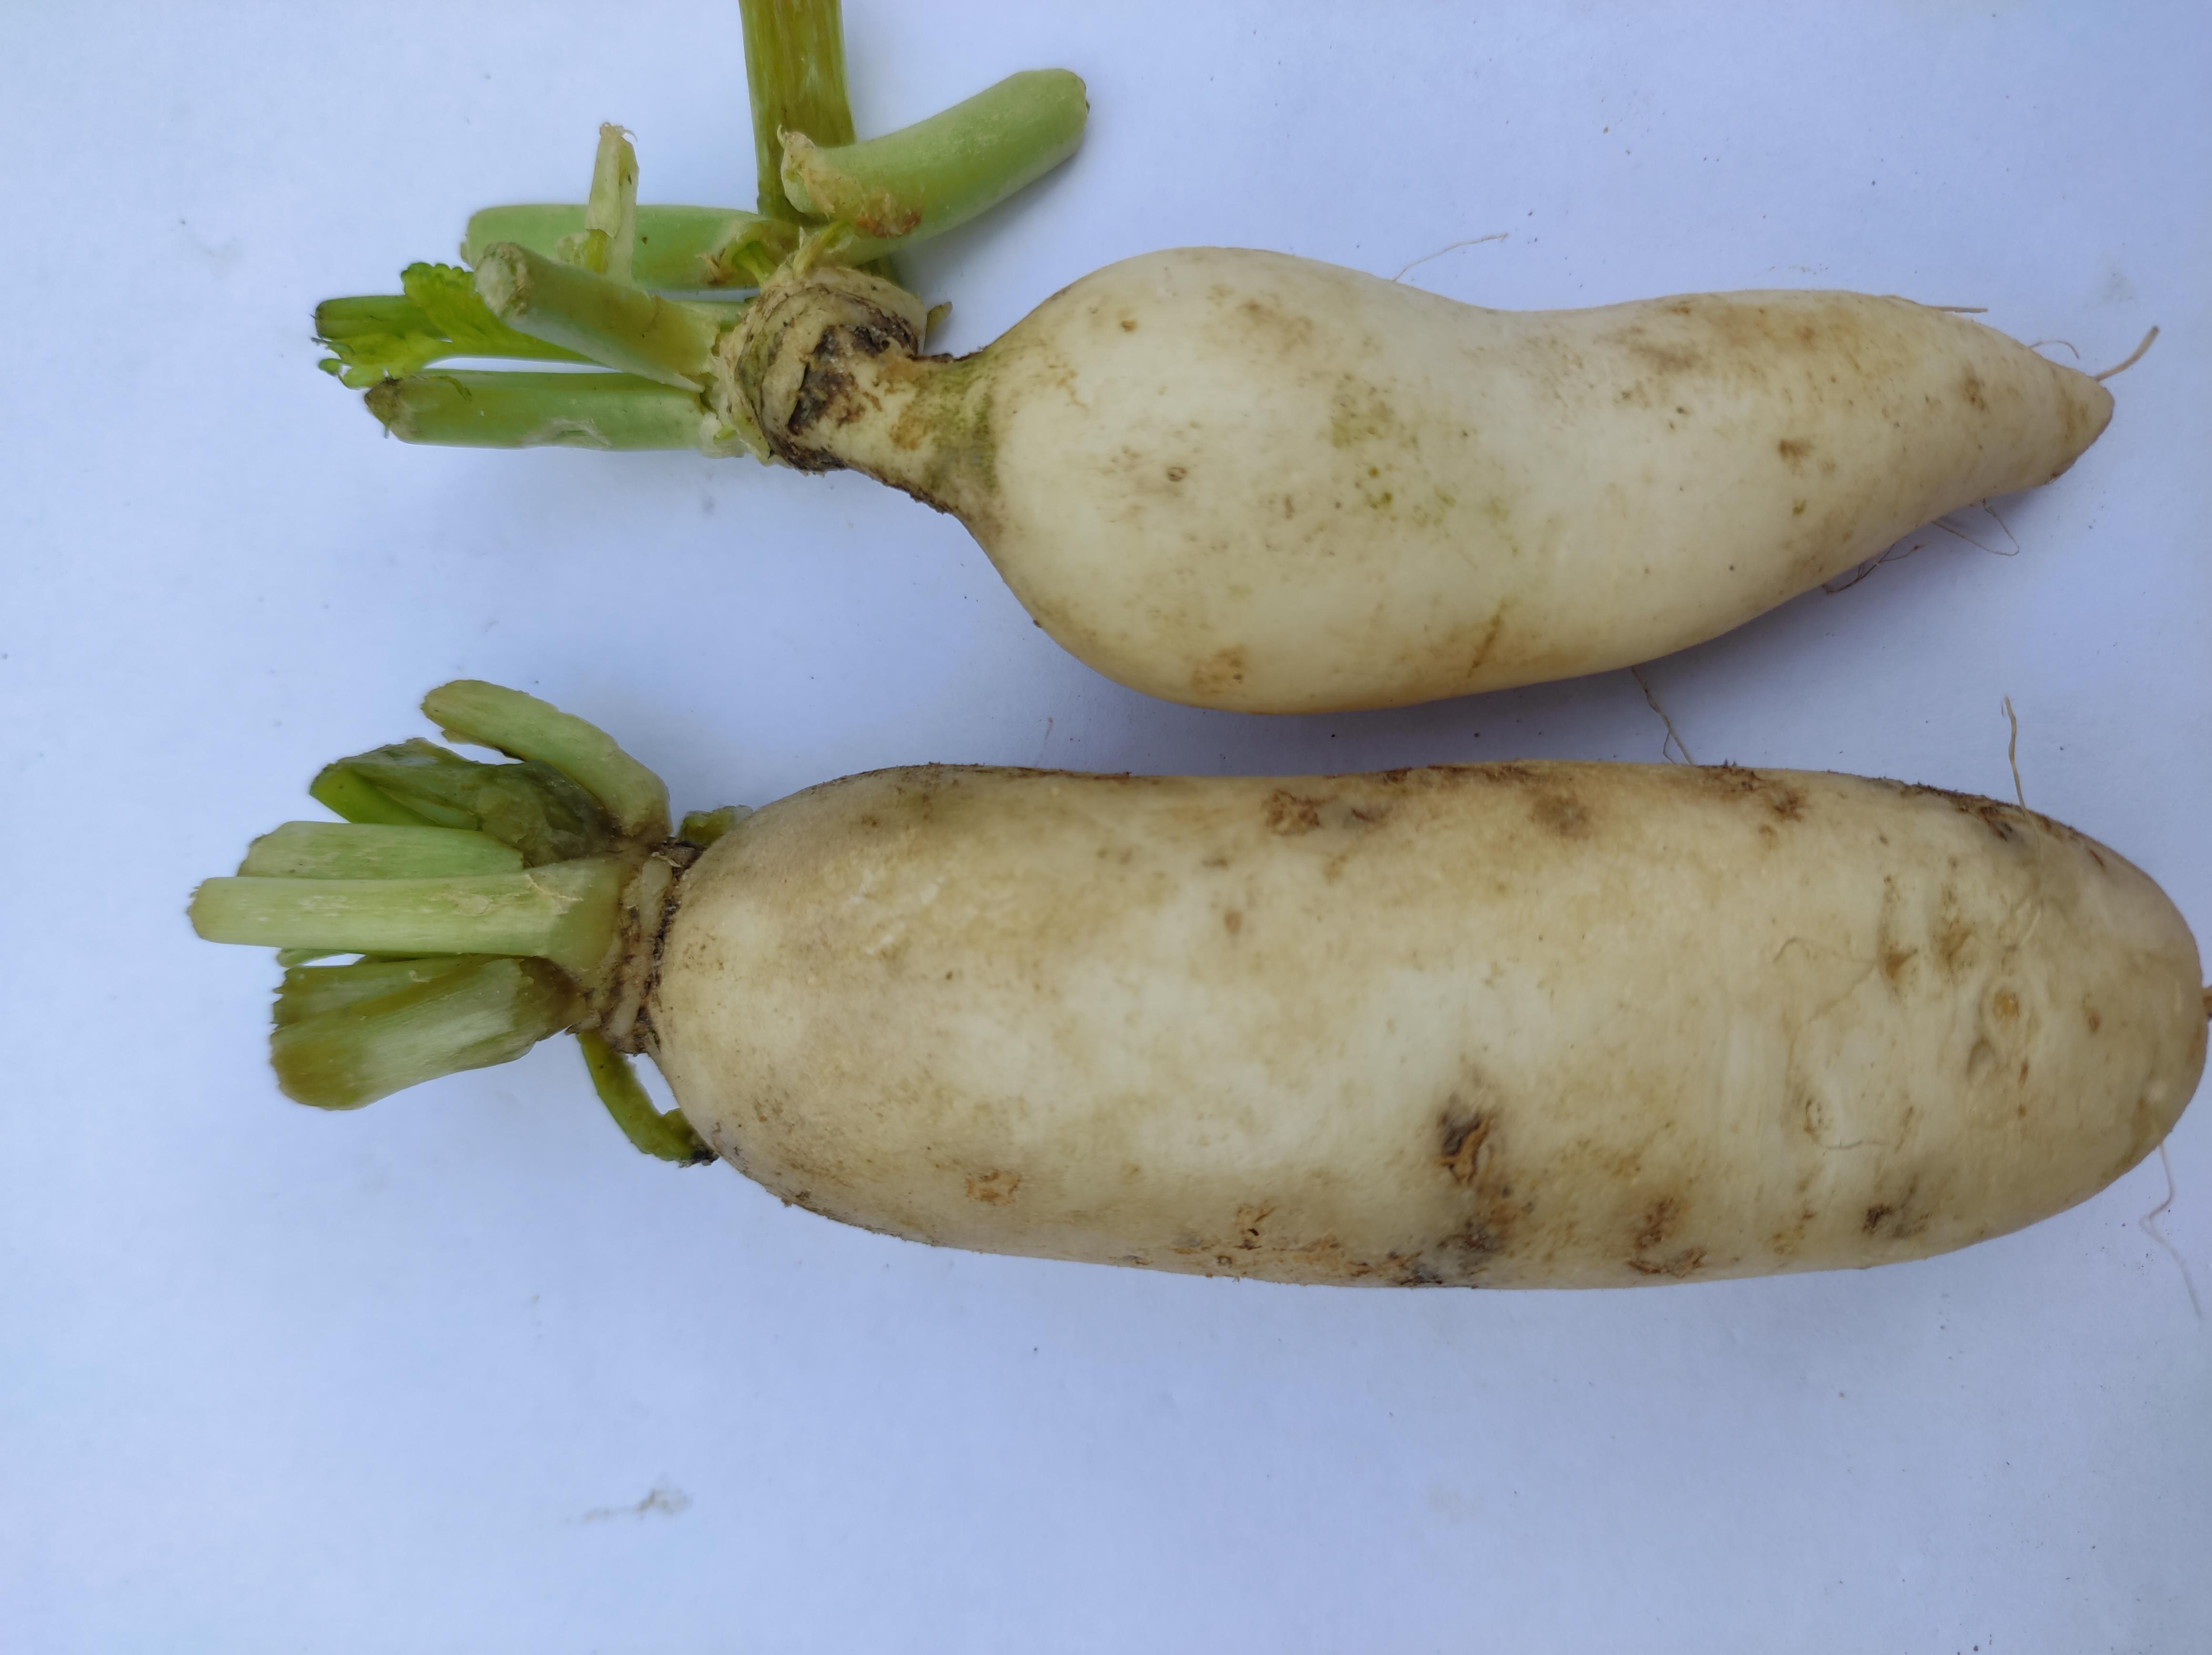
Label: Radish